Climate migration

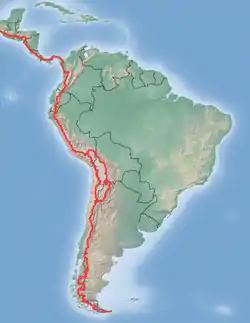
South America Continental Divide

Native American tribes located on the outer coast of the state of Washington's Olympic Peninsula, such as the Quinault Indian Nation village of Taholah, and the Shoalwater Bay Tribe, have been increasingly vulnerable to encroaching sea levels, storm surges and intense rain causing landslides and floods. In response, the Quinault Indian Nation conducted a vulnerability assessment and devised a comprehensive relocation plan to move two of its villages – Taholah and Queets, home to 660 tribal members – to higher ground way above the tsunami and flood zones. However, relocation is expensive and only possible with federal funding – it is estimated that moving the 471-member Shoalwater Bay Tribe up the mountain could cost half a billion dollars. The Department of the Interior, under the Biden Administration, has created programs designed to help relocate communities affected by climate change and is assessing which tribes to allocate funding to first.